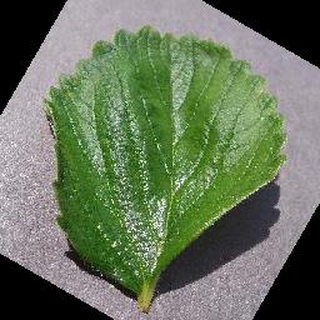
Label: healthy_strawberry